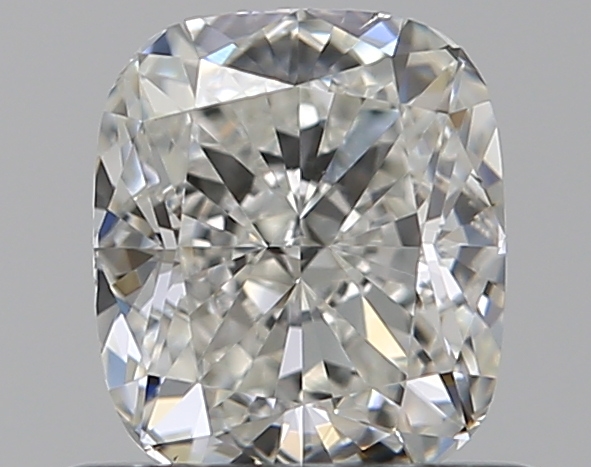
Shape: cushion
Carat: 0.7
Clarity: VS1
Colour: H
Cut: EX
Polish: EX
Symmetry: VG
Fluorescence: N
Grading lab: GIA
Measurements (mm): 5.47 x 4.73 x 3.17